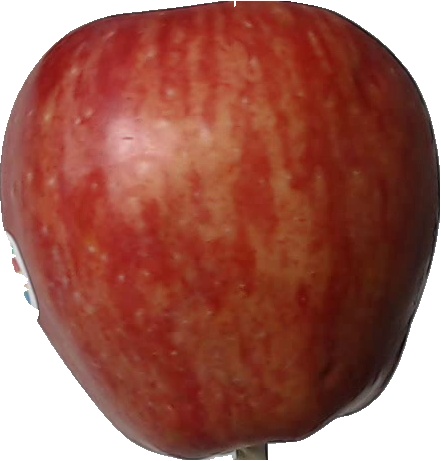
Label: apple_red_1